Culture of Indonesia

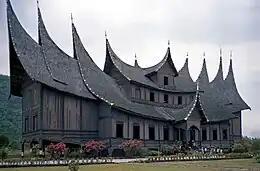
Pagaruyung Palace, It was built in the traditional Rumah Gadang vernacular architectural style.

Pencak Silat originated and was first developed on the islands of Java and Sumatra. Initially an art of survival, it spread across the Indonesian archipelago and became an integral part of local cultures. Centuries of tribal wars shaped silat into a combat skill used by warriors in ancient Indonesian kingdoms, where it also played a role in determining rank and status.